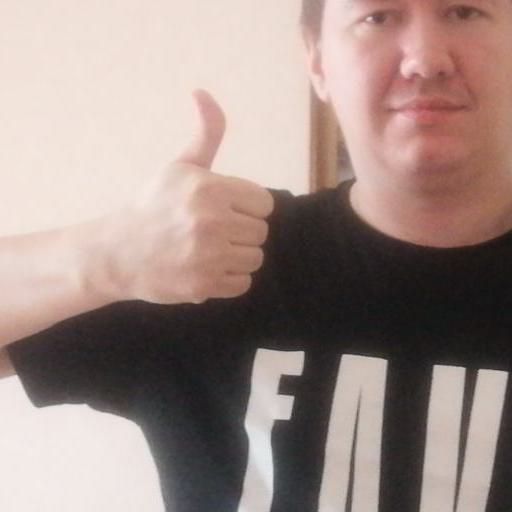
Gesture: like